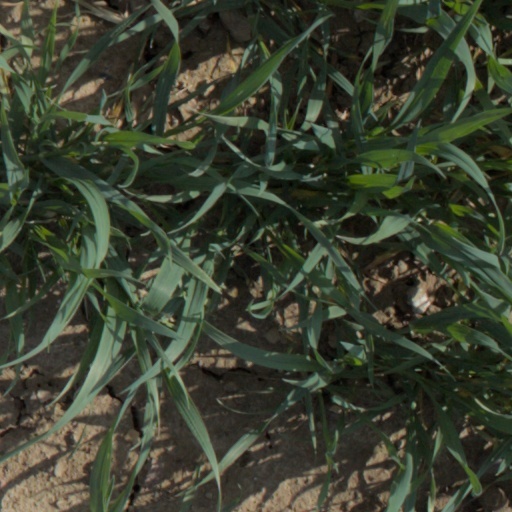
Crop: wheat